Jorge Benguché

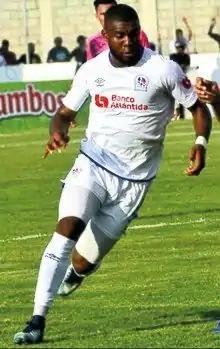
Benguché with Olimpia in 2019

Jorge Renán Benguché Ramírez (born 21 May 1996) is a Honduran professional footballer who plays as a striker for Liga Nacional club Olimpia and the Honduras national team.